Abolhasan Saba

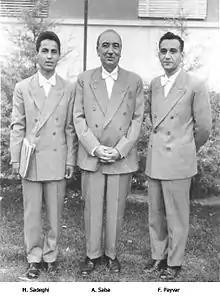
Manoochehr Sadeghi (left), Saba (middle), Faramarz Payvar (right)

He was born in Tehran to Abul Qasim Khan "Kamal ol-Saltaneh", son of Mohammad Jafar Khan "Sadr ol-Hekma", son of Mahmud Khan Kashi "Malak ol-Shoara" "Sadr ol-Shoara" "Saba ol-Shoara", son of Mohammad Hossain Khan "Malak ol-Shoara". He studied several Iranian and non-Iranic musical instruments and became an Ostad in Radif, but he selected violin and setar as his specific instruments. He was a student of Mirza Abdollah as well as Darvish Khan.